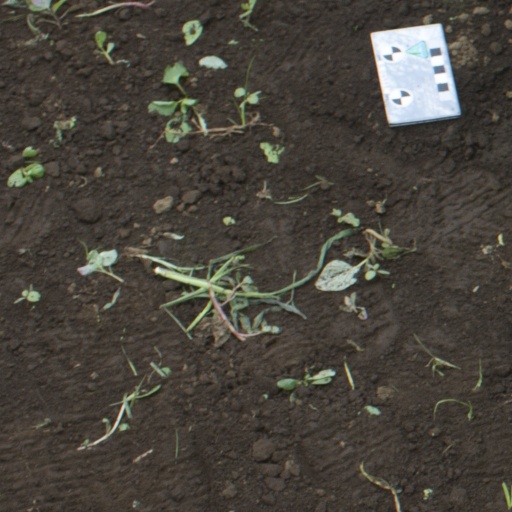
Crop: soybean